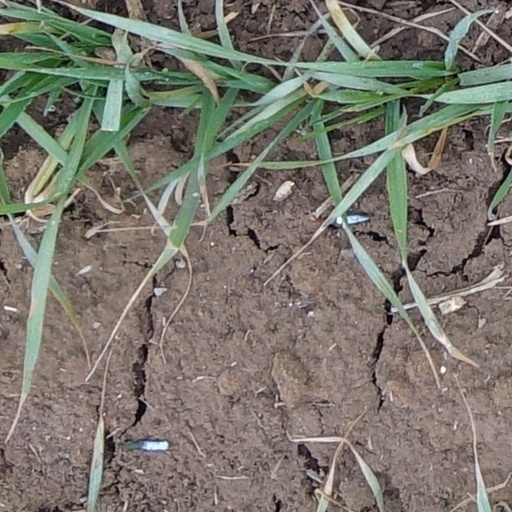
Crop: wheat